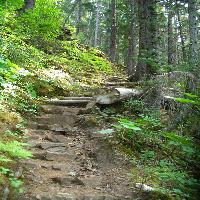
Weather: cloudy or overcast